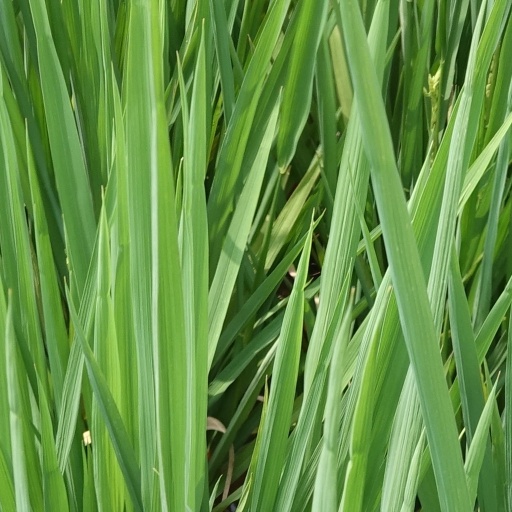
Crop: rice